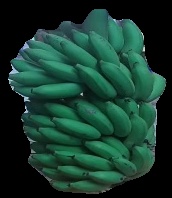
Variety: elakki-bale
Grade: grade2